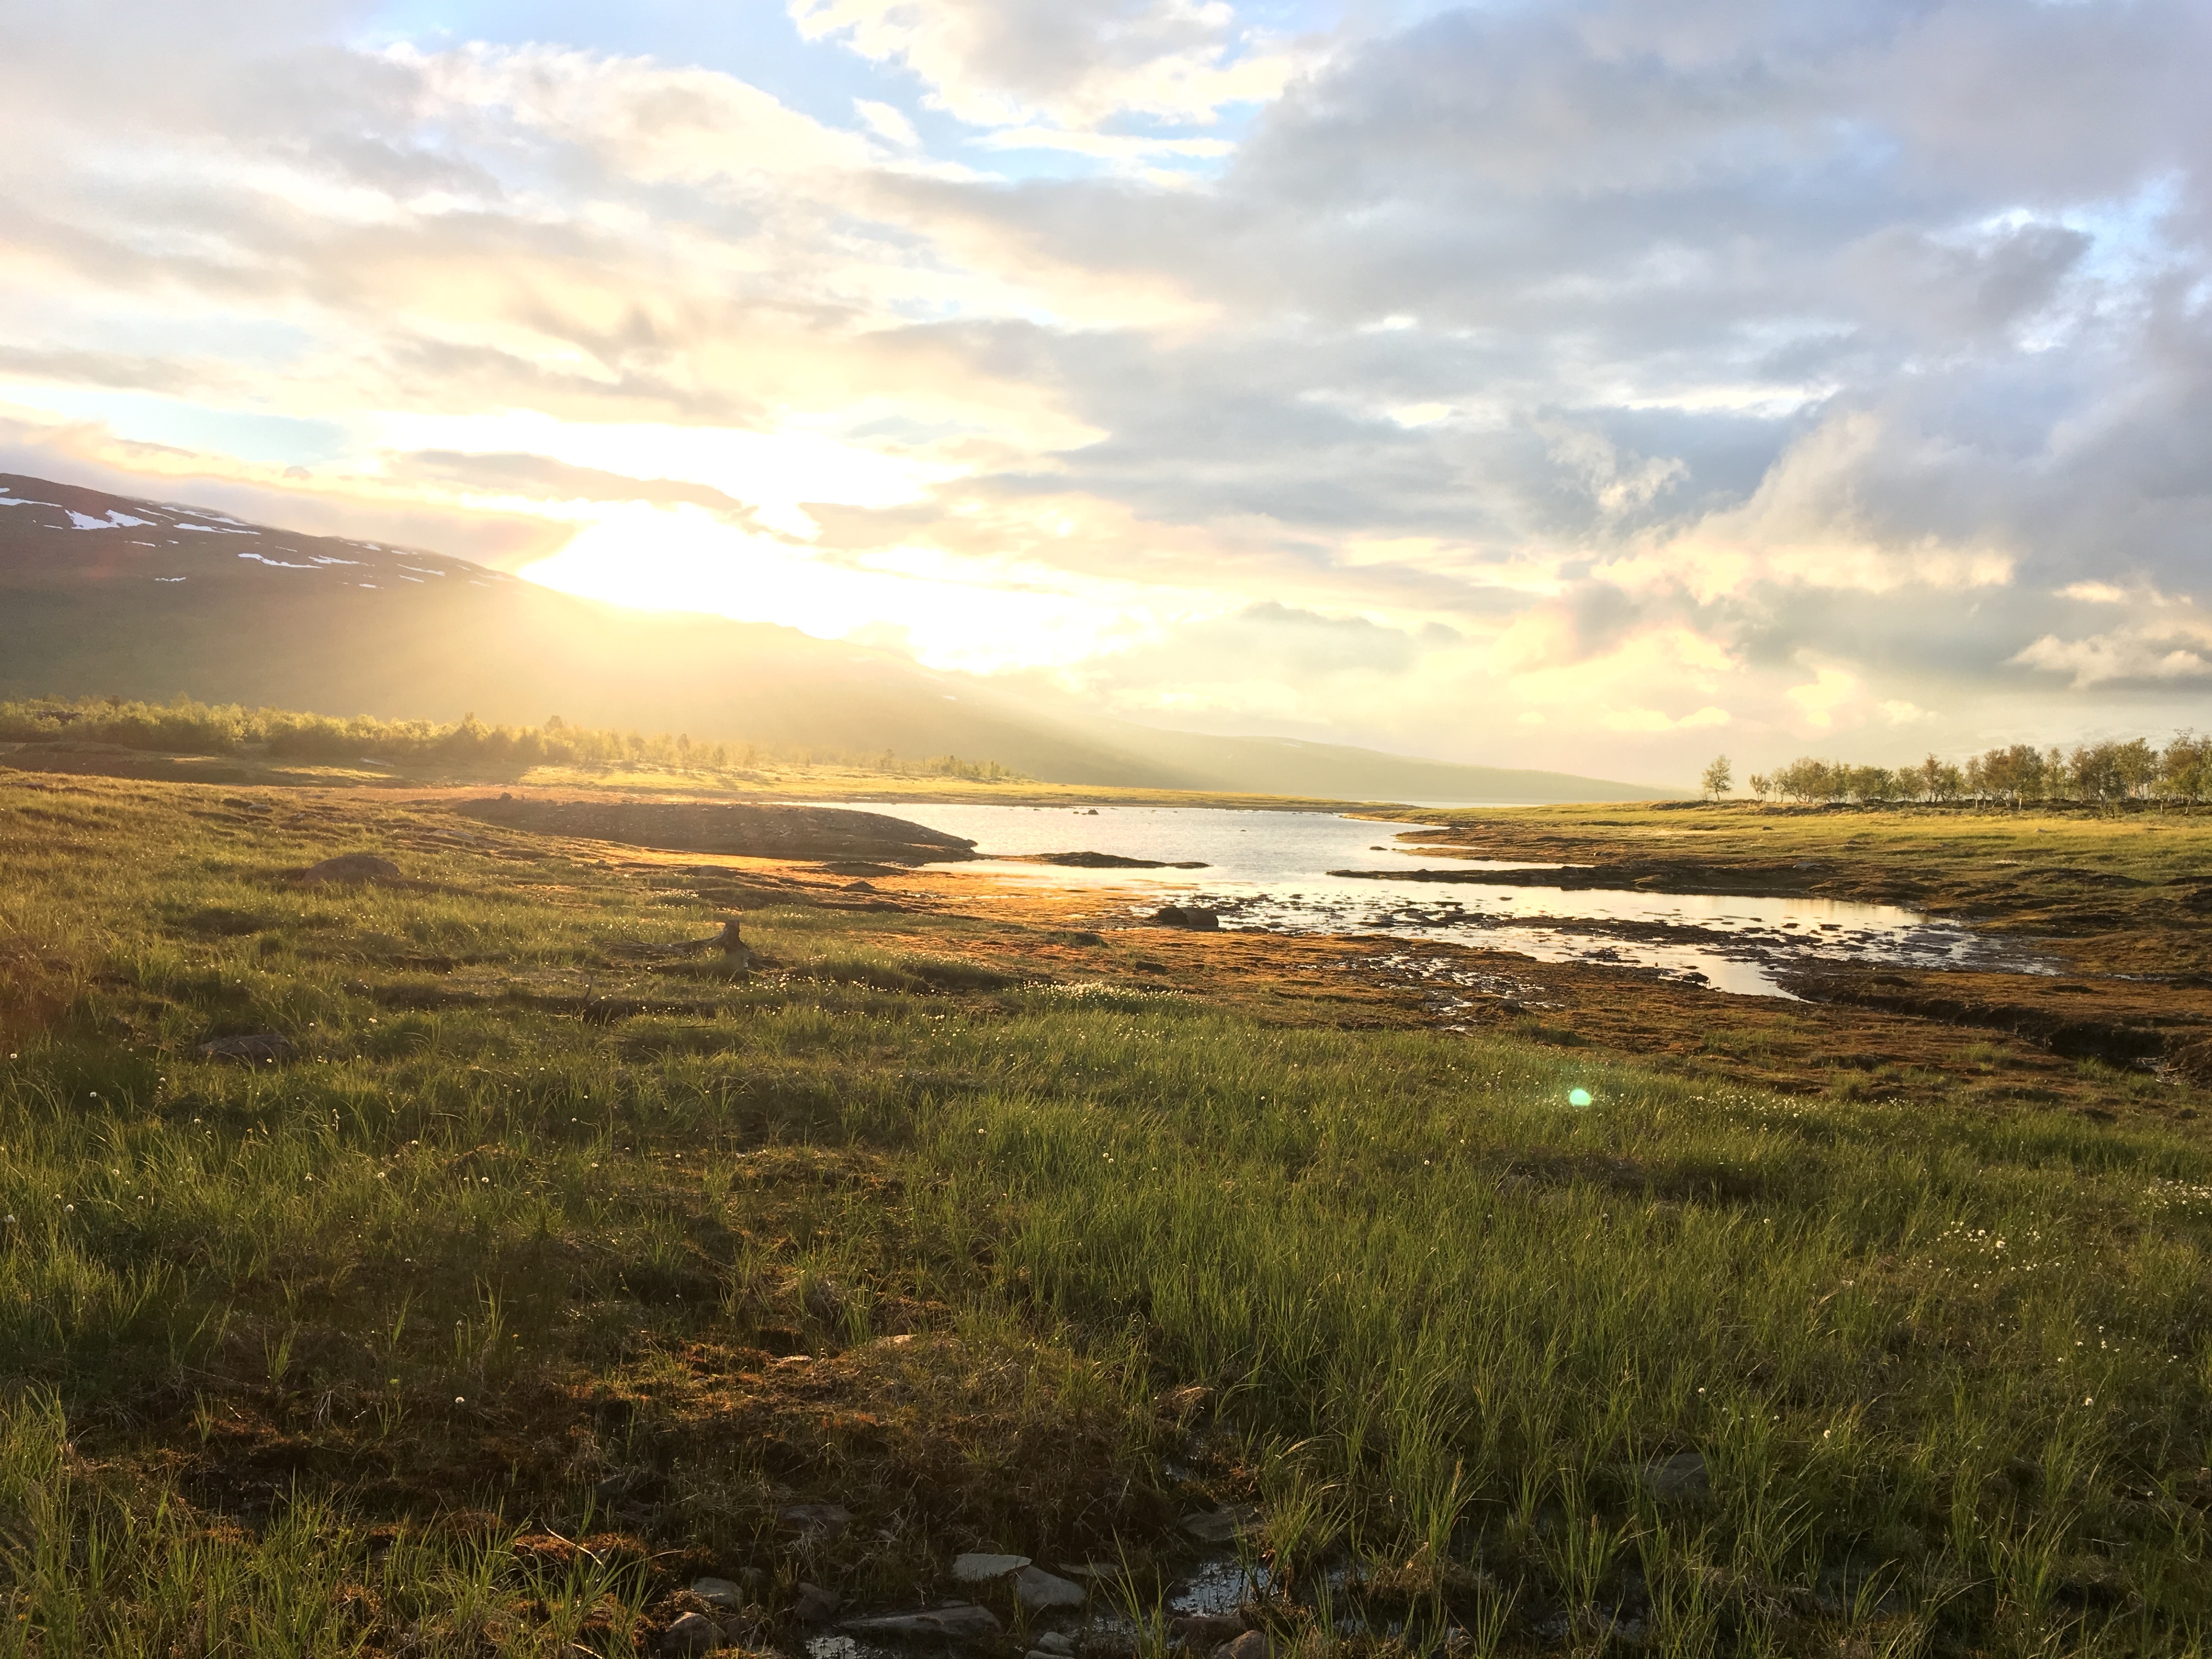
landscape, sea, coast, nature, grass, horizon, marsh, mountain, cloud, sky, sunrise, sunset, prairie, sunlight, morning, hill, shore, lake, dawn, dusk, evening, reservoir, plain, grassland, wetland, habitat, loch, steppe, rural area, natural environment, geographical feature, atmospheric phenomenon